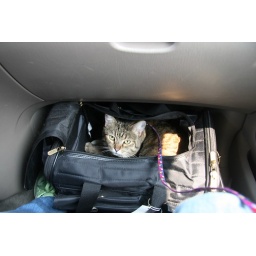
Saffron in the cat carrier in the passenger seat of the minivan.